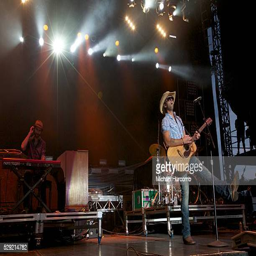
country artist performs at the festival